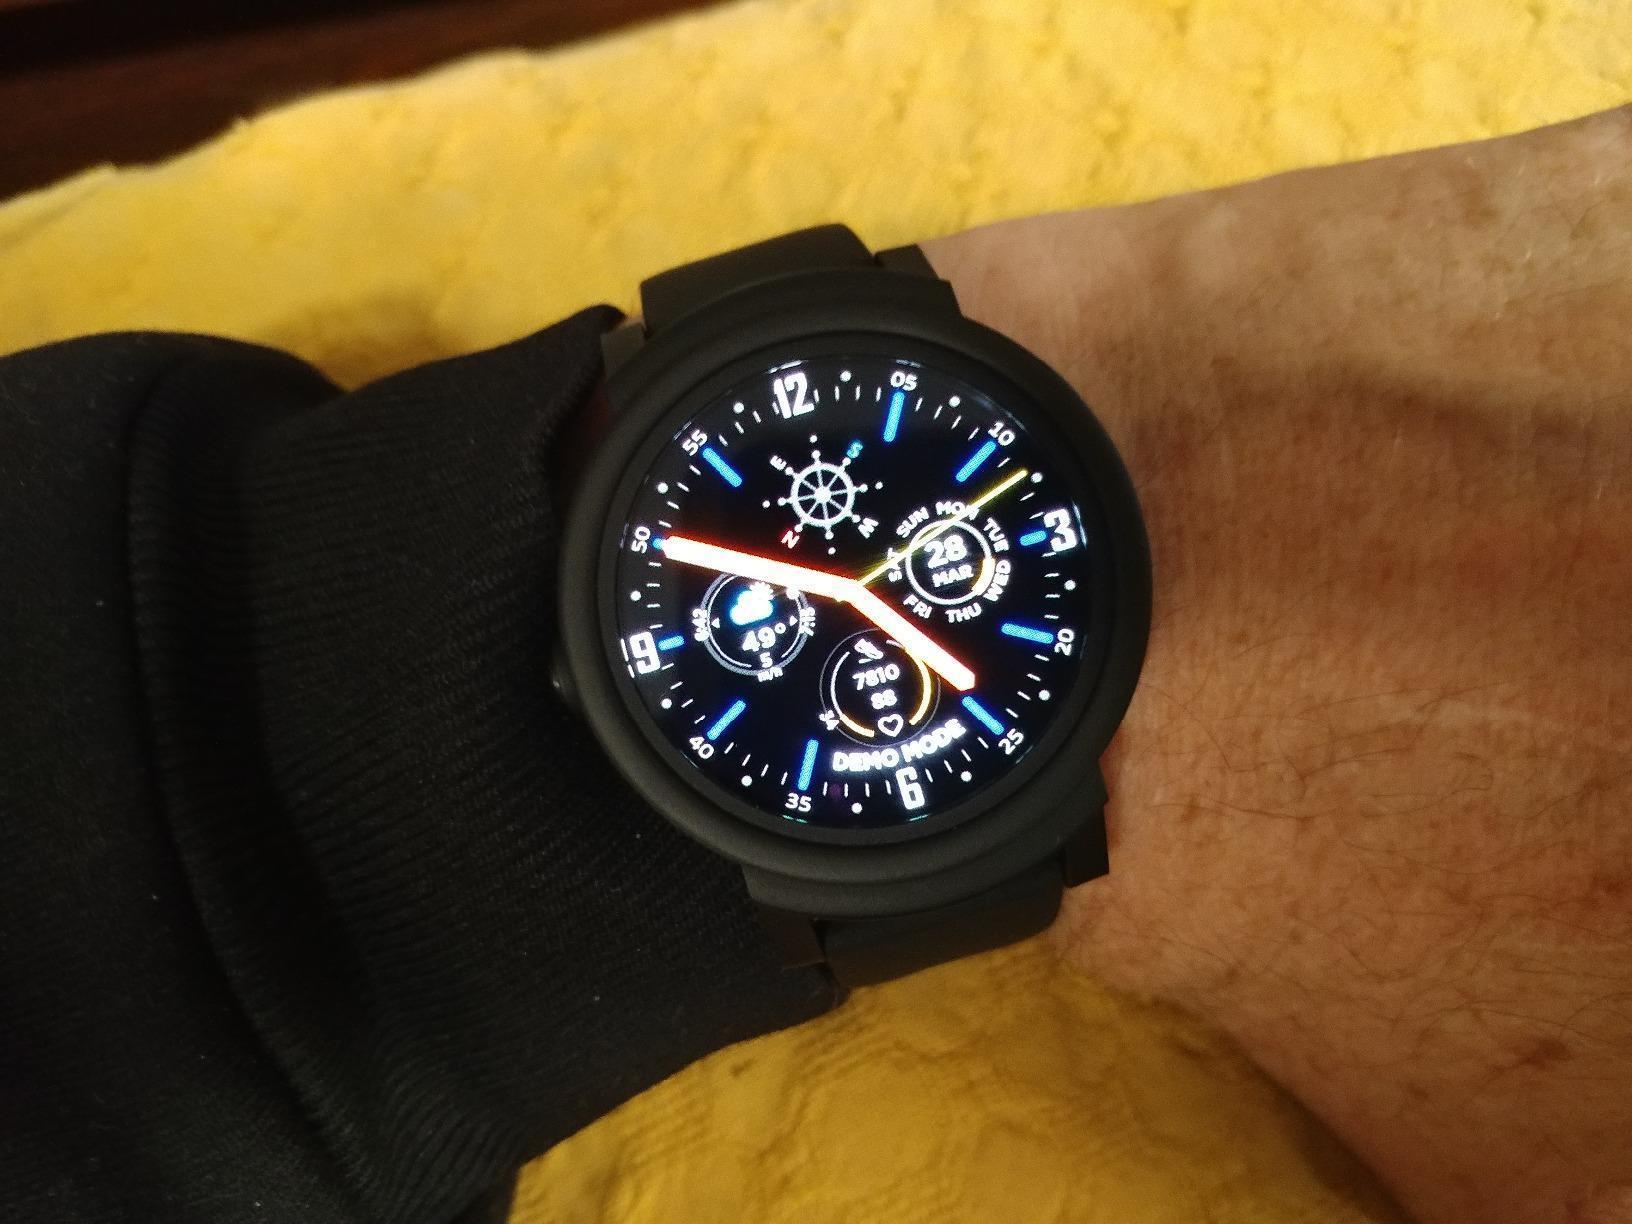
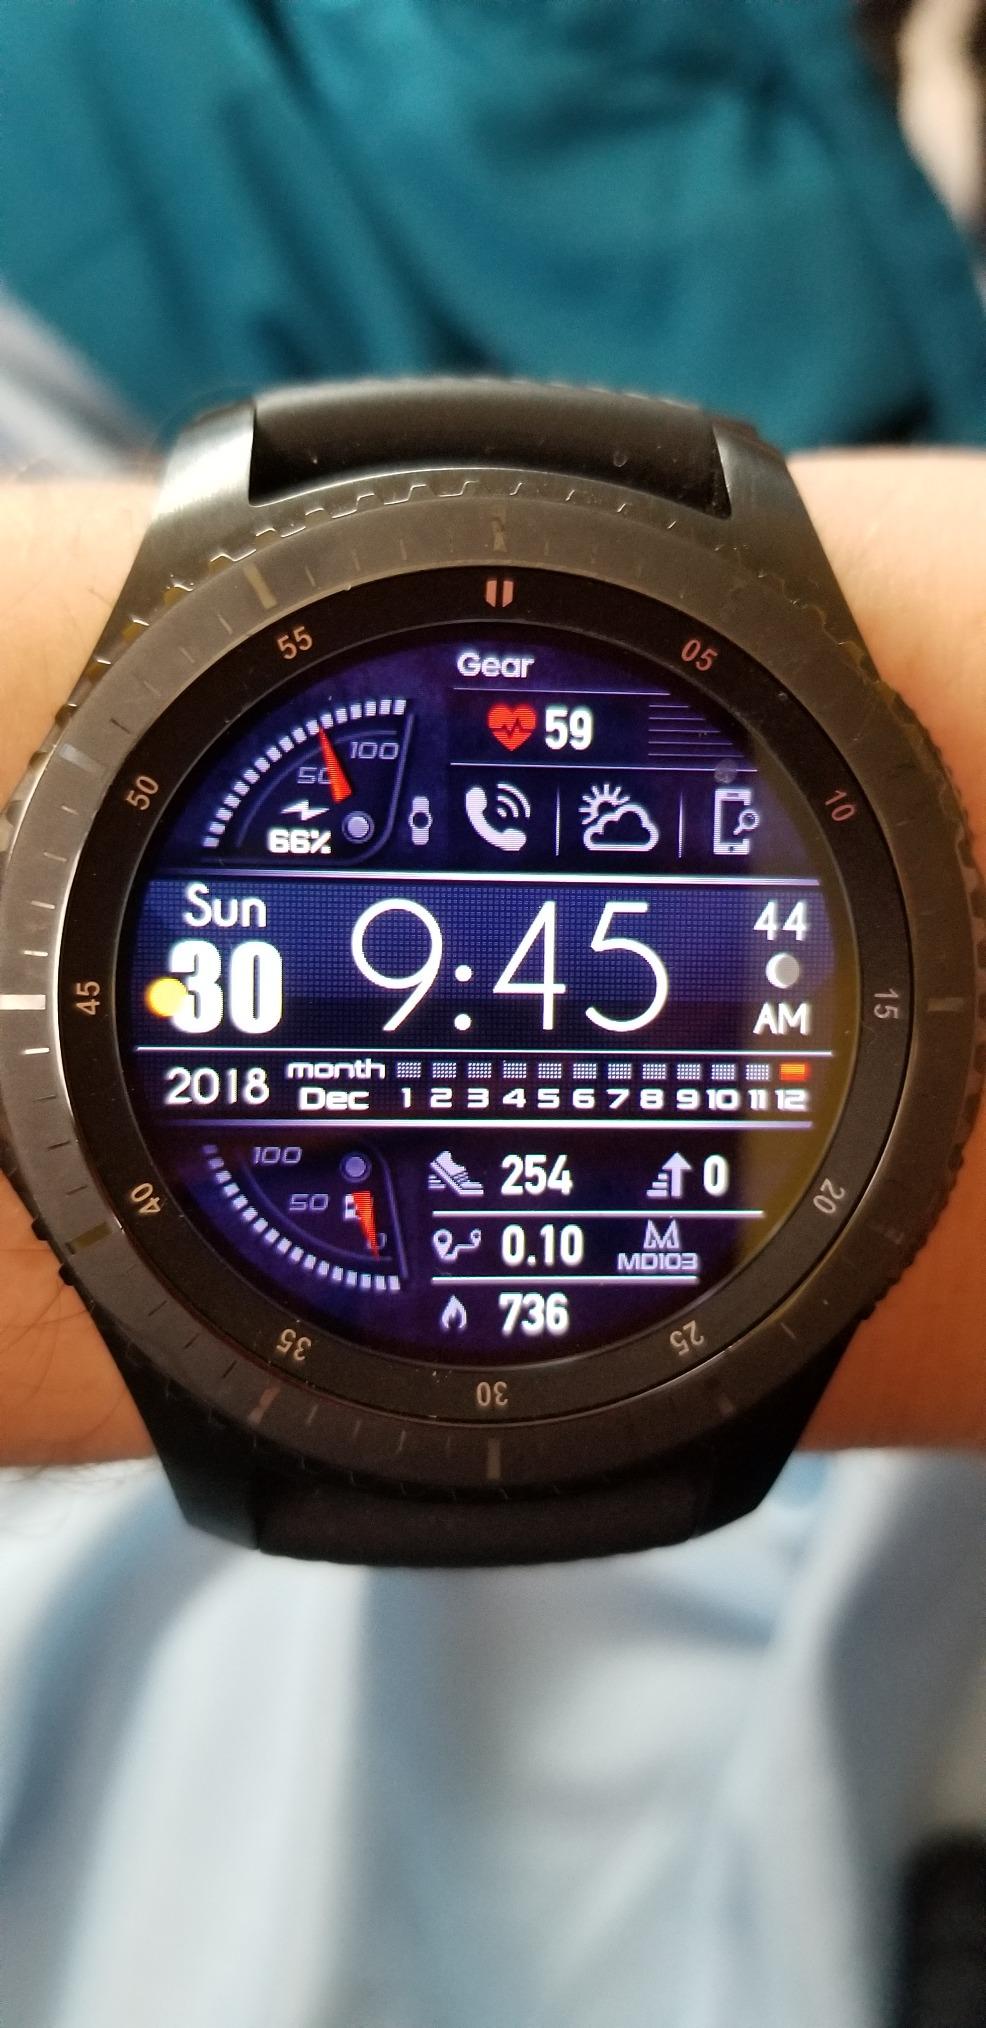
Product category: smartwatch
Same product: no